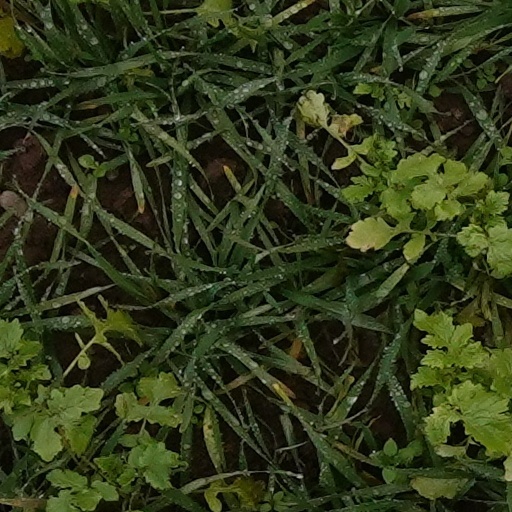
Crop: wheat